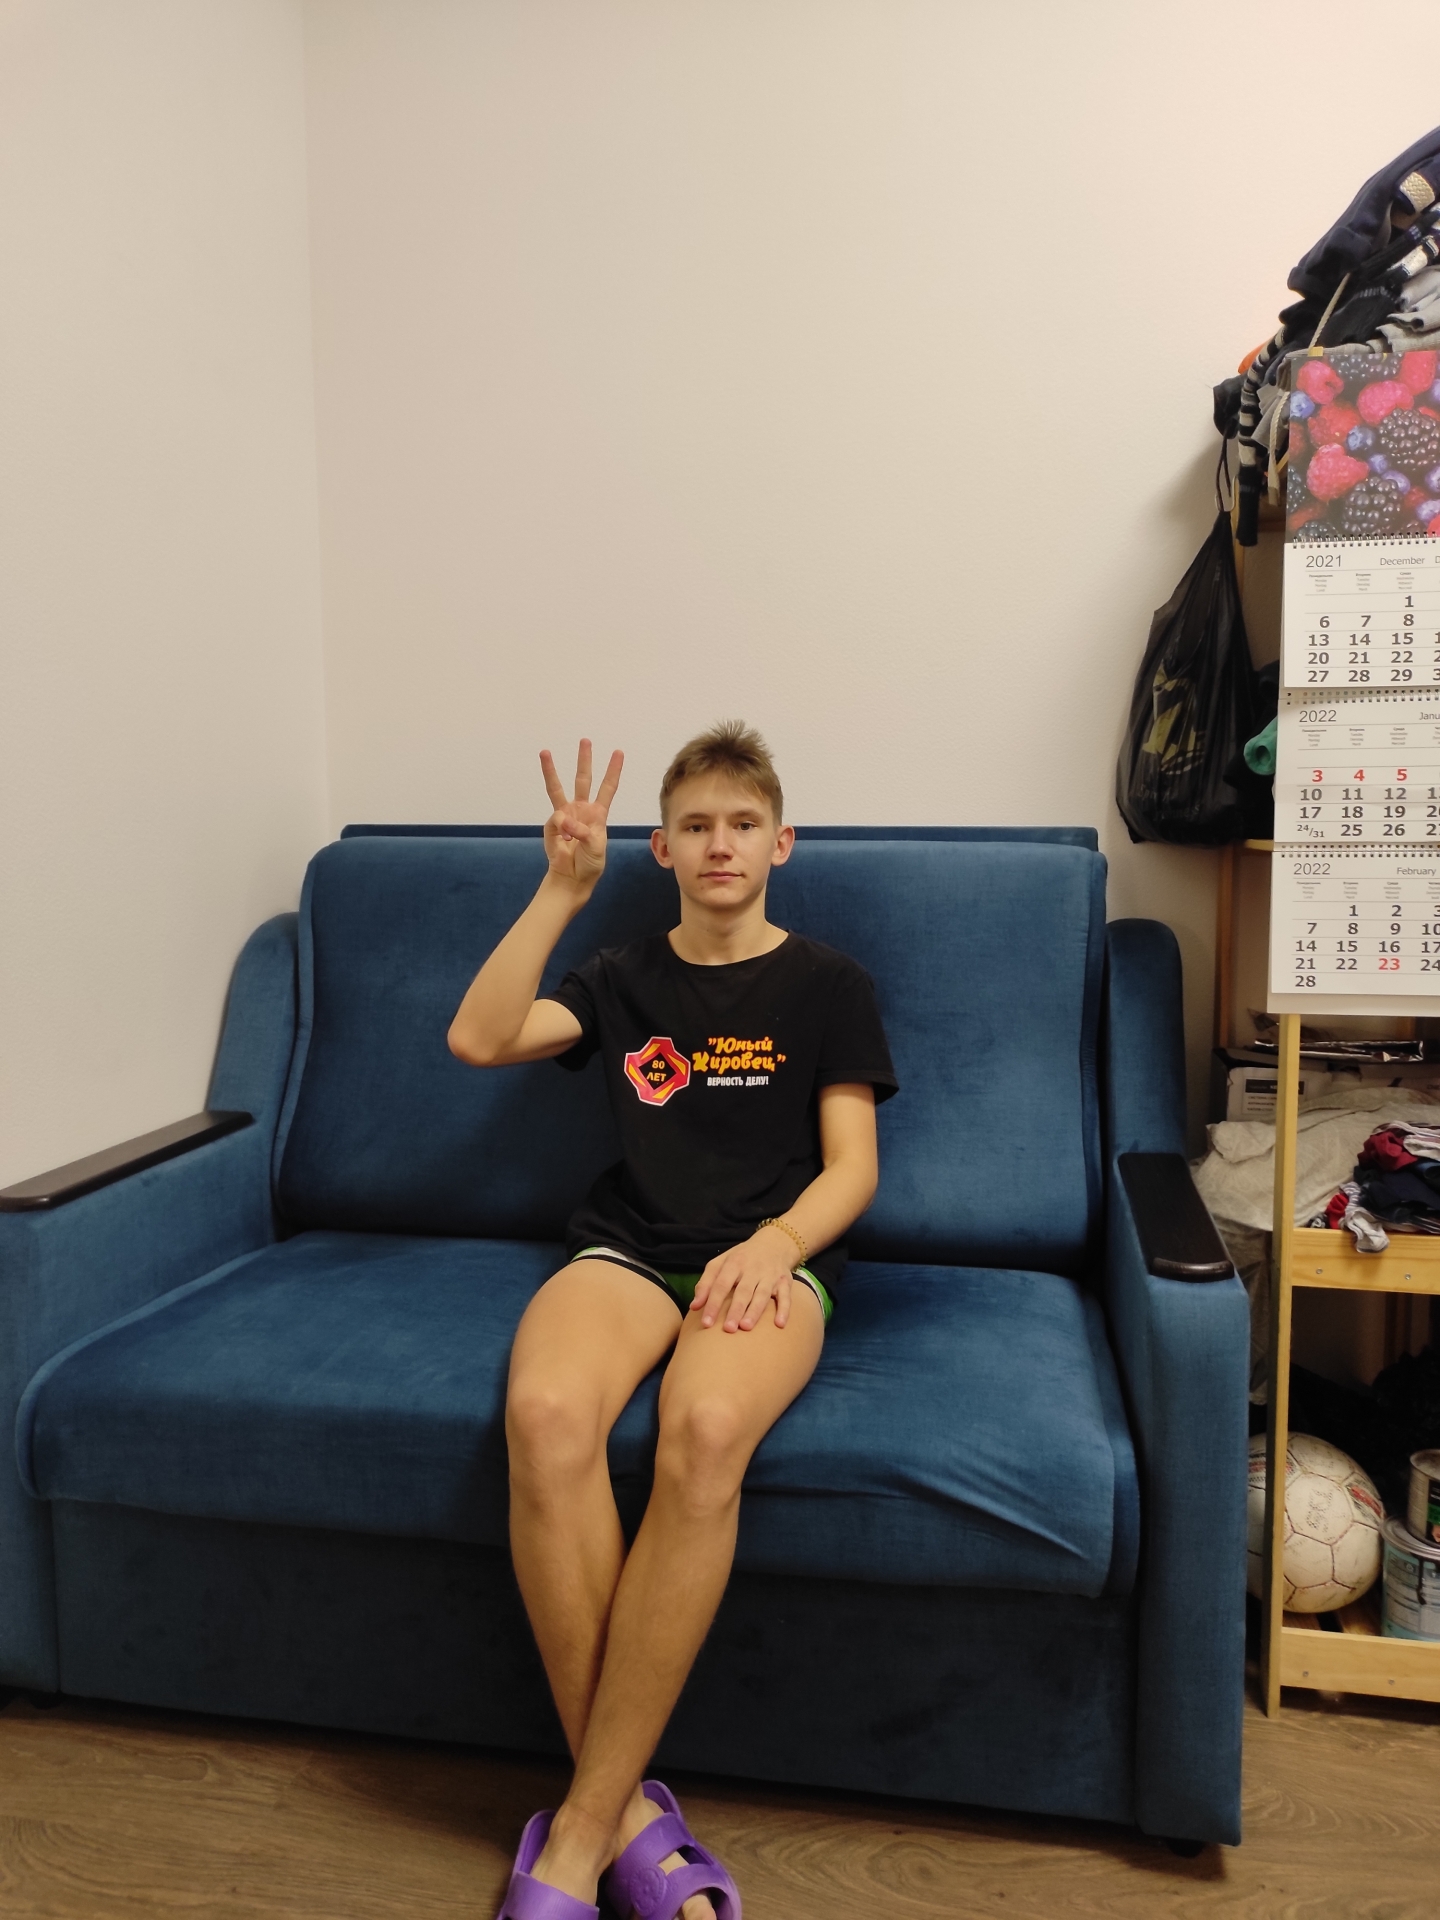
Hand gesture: three